Question: Please indicate a possible affordance area of the drink_with_cup that can be used for holding
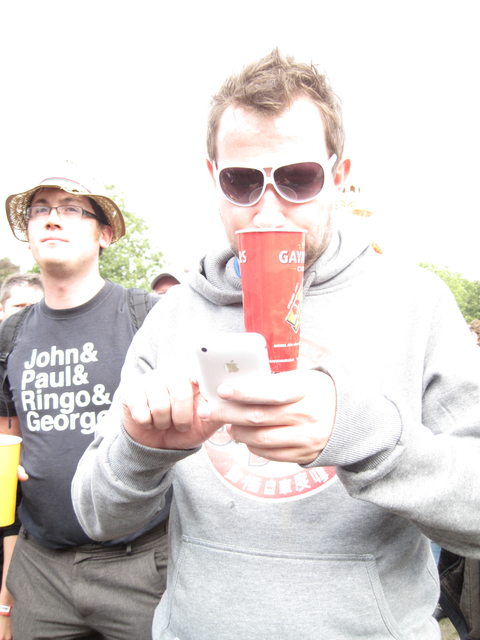
Answer: [236.992, 232.18, 303.158, 390.977]